Servicio Exterior de Falange

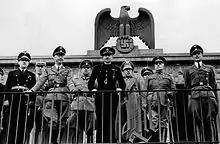
Serrano Suñer and Himmler, together with other officers at the headquarters of the "Adolf Hitler" division in Berlin (1940).

By 1940 the new Minister of Foreign Affairs, Serrano Suñer, gave a new impetus to the organization. One consequence of this new policy was an increase in the budget of the foreign organization, and the consequent intensification of its activities. In addition, he brought back Ximénez de Sandoval –now his chief of staff–, and in August 1941 he put him back in charge of the "Falange Exterior". Serrano Suñer encouraged through the "Falange Exterior" the promotion of "Hispanism" in the countries of Latin America, and especially a more bellicose and anti-American Hispanism. The organization became an instrument of the Franco regime to spread its ideology throughout Latin American countries.